Perrine (crater)

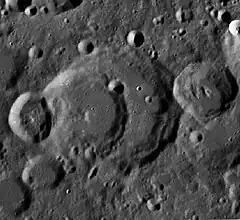
LRO image. Perrine is at center. Perrine S crater covers the western portion, and the young crater Perrine T disrupts the walls of the older craters.

Perrine is a lunar impact crater that is located on the northern hemisphere on the far side of the Moon. It lies to the west of the large walled plain Landau, and to the northeast of the crater Charlier. To the north-northwest is the smaller Gullstrand.